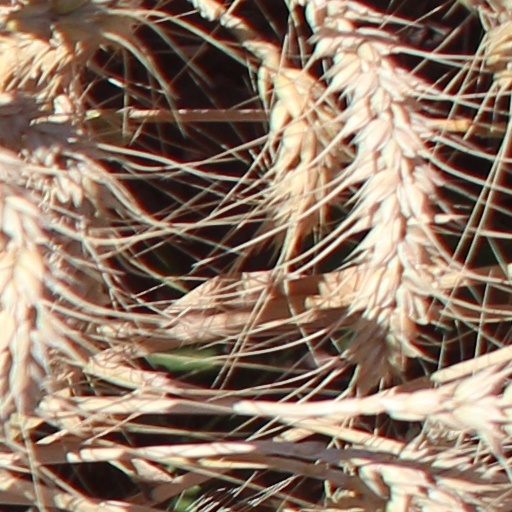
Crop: wheat